Ronin (film)

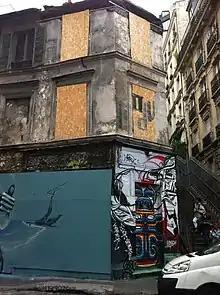
Facade of a Montmartre bistro in 2011. Because the building was empty, the crew constructed an interior set seen from the stairs.

In July 1997, "Variety" reported that Frankenheimer had signed to direct "Ronin", making it his fifth picture for United Artists. Frankenheimer told the magazine that he chose the project because it had a "very good script" and was "the kind of movie I'd love to go see ... What I like is, it's a character-driven action picture, and I have done those before, with "Black Sunday" and "French Connection II". It's not one of these CGI pictures, it's a film about people. It's not bigger than life, which I don't relate to that much."